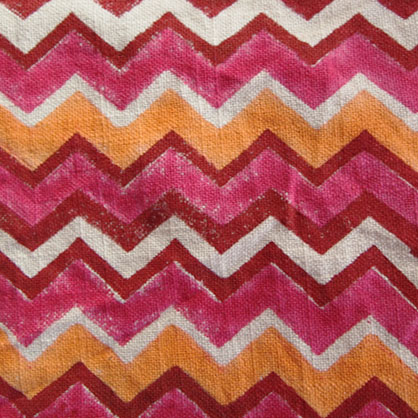
Texture: zigzagged